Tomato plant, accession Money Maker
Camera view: vertical (180 deg); turntable rotation: 0 degrees
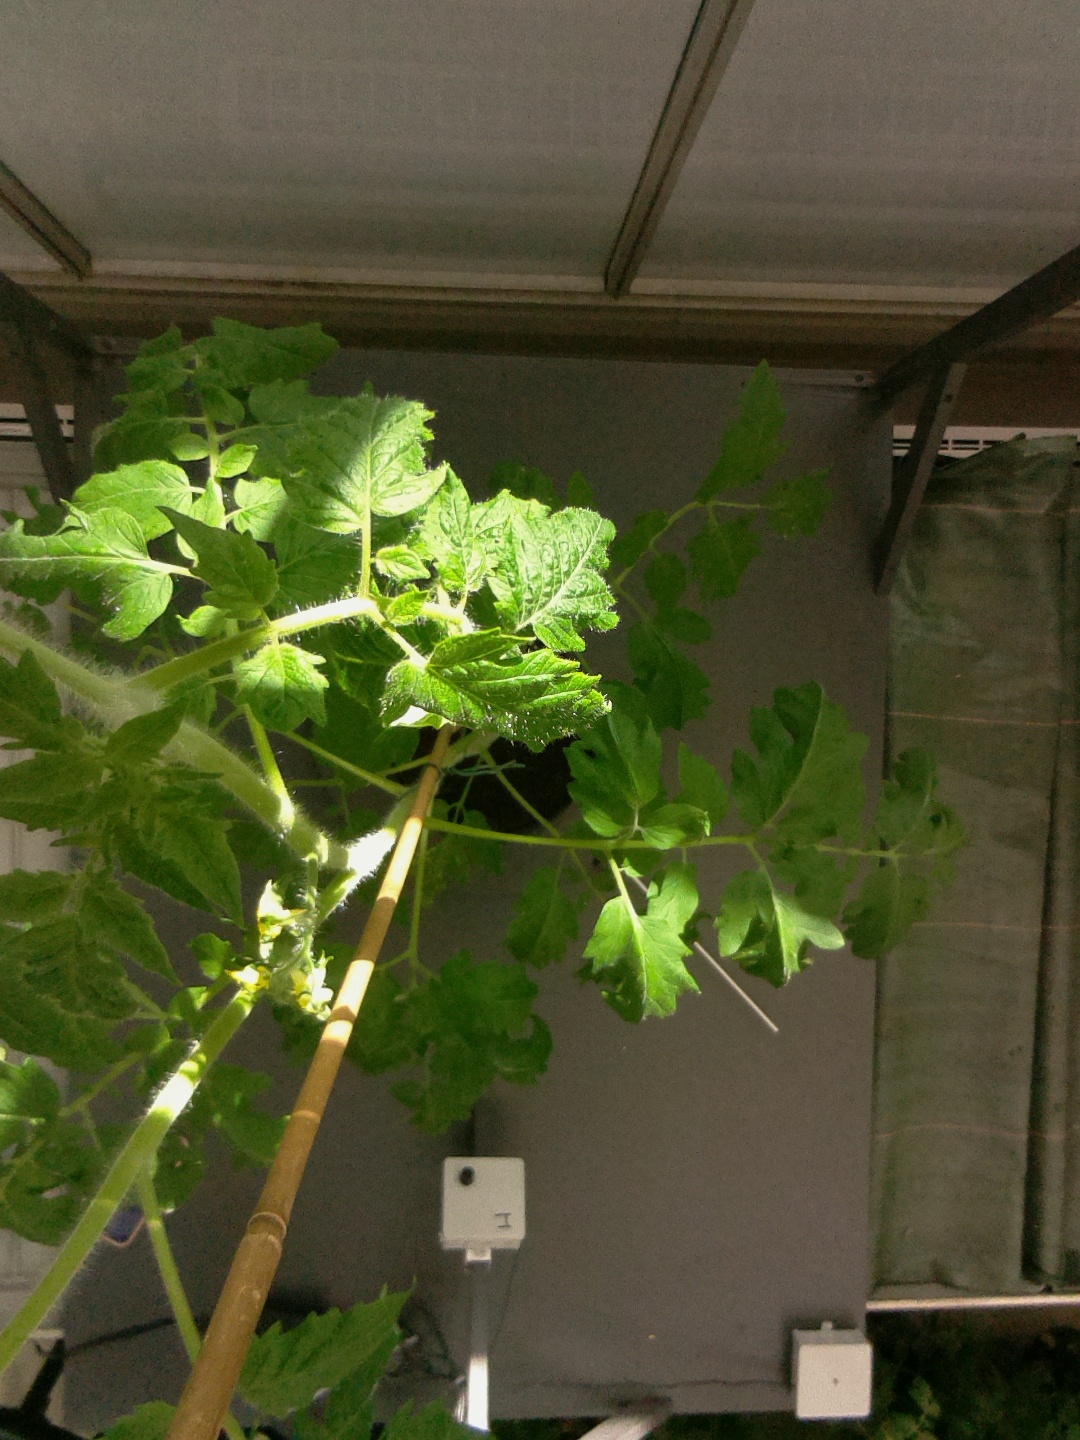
BBCH growth stage 62: 20%-30% of flowers open